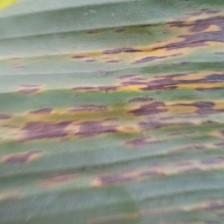
Label: sigatoka